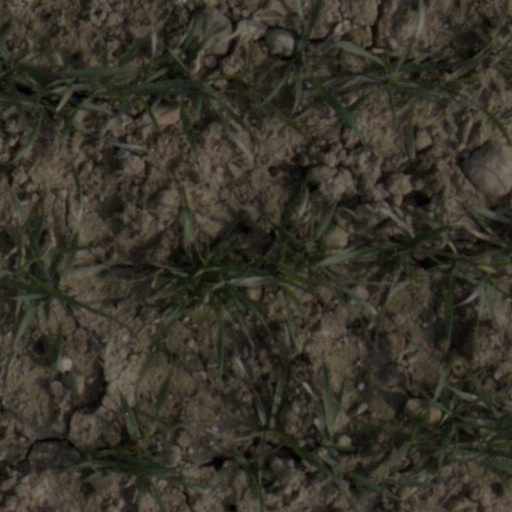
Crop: wheat